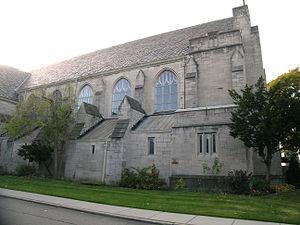
L'église de l'Assomption-de-la-Bienheureuse-Vierge-Marie est une église catholique de Détroit aux États-Unis. Cette église, qui appartient à l'archidiocèse de Détroit et qui est dédiée à l'Assomption, est inscrite au Registre national des lieux historiques depuis 1991.